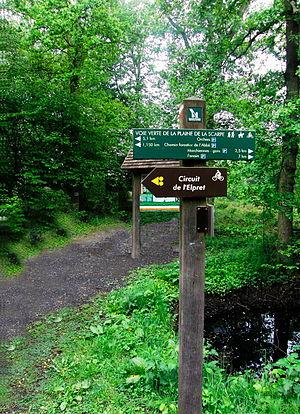
Marchiennes est une commune française, située en Flandre romane, dans le département du Nord en région Hauts-de-France. Ses habitants sont appelés les Marchiennois.